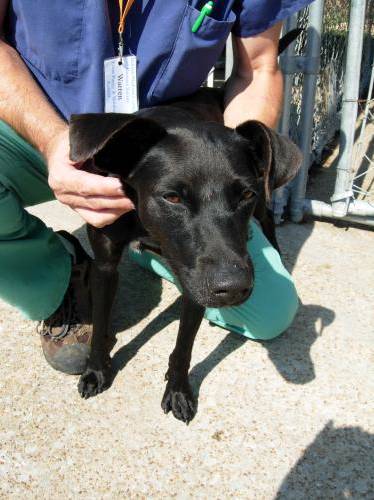
Label: dog